Mike Winter (equestrian)

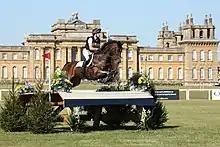

Michael "Mike" Winter (born 16 August 1974) is a Canadian equestrian. He competed at the 2004 Summer Olympics and the 2008 Summer Olympics.